Snota

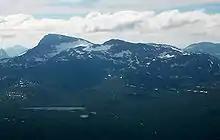
Snota seen from Trollhetta (east).

The peak is accessible from a parking lot by the lake Gråsjøen, from the cabin "Trollheimshytta" (owned by the Norwegian Mountain Touring Association), and also from Vindøldalen/Vassdalen valley to the west (though less common).